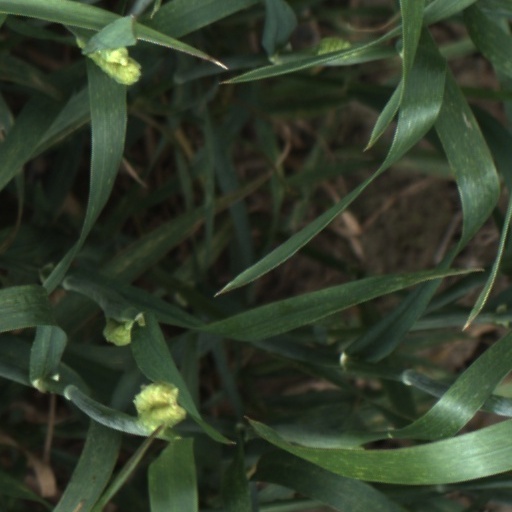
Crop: wheat